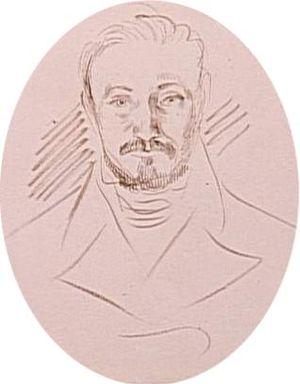
Charles-Henri Delacroix, général d'Empire (1779-1845), frère du peintre Eugène DelacroixDate Français
Charles-Henri Delacroix, était un militaire français.